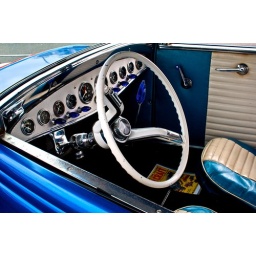
blue and white all over